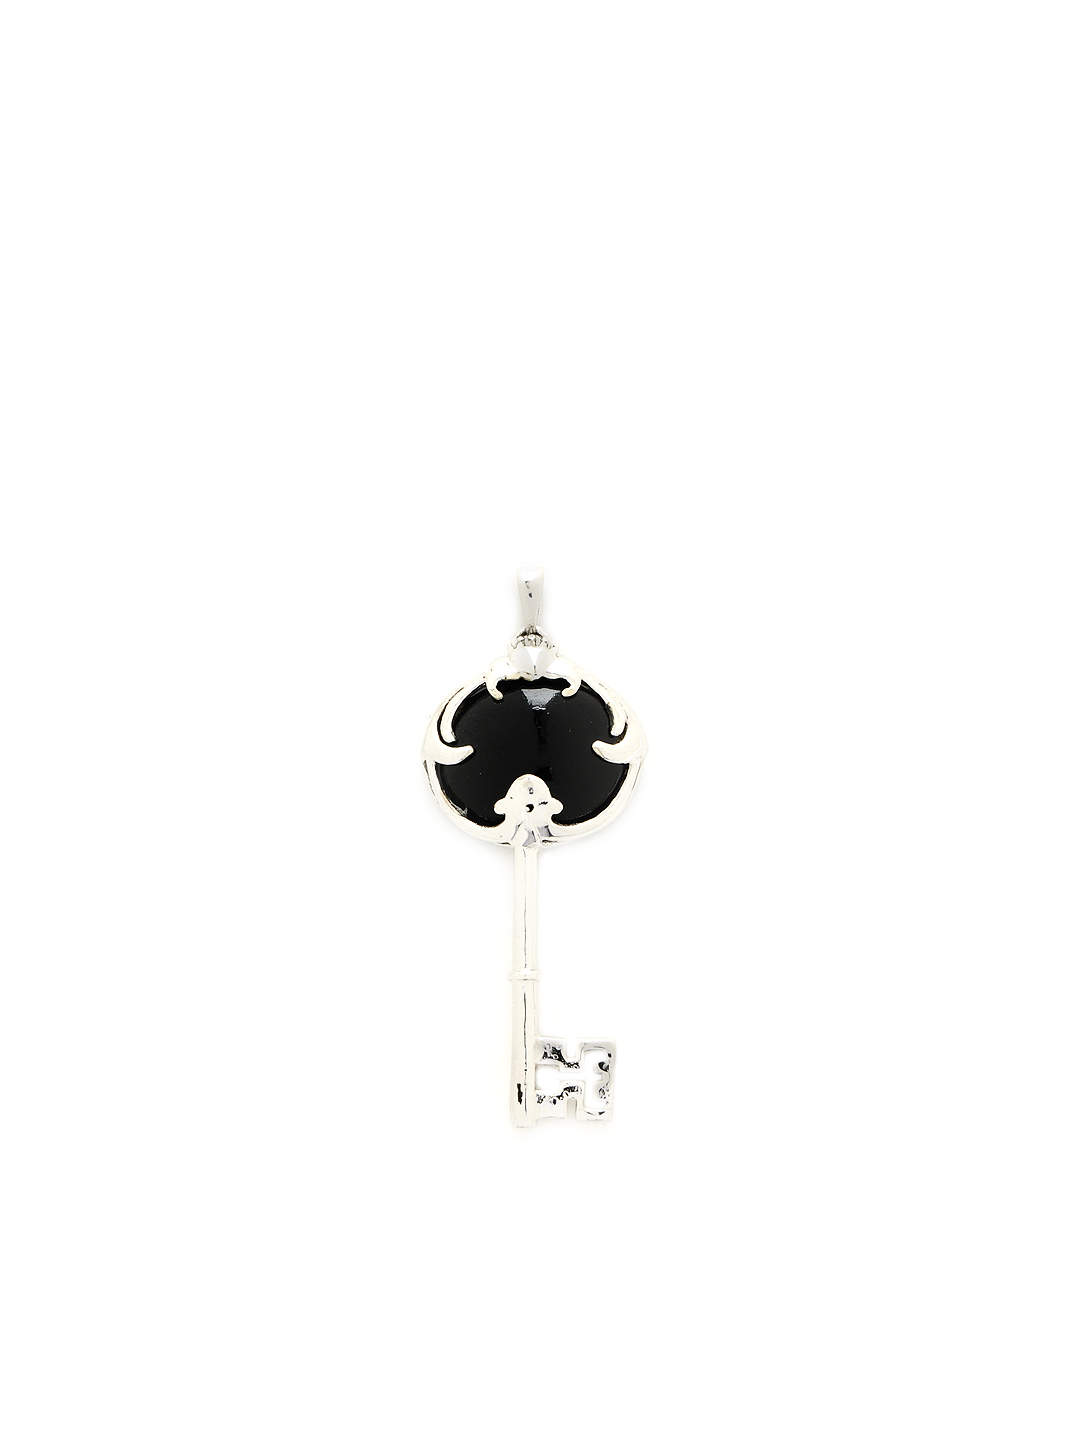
Rreverie Women Silver & Black Pendant
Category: Accessories / Jewellery / Pendant
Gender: Women
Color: Silver
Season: Fall 2012
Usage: Casual